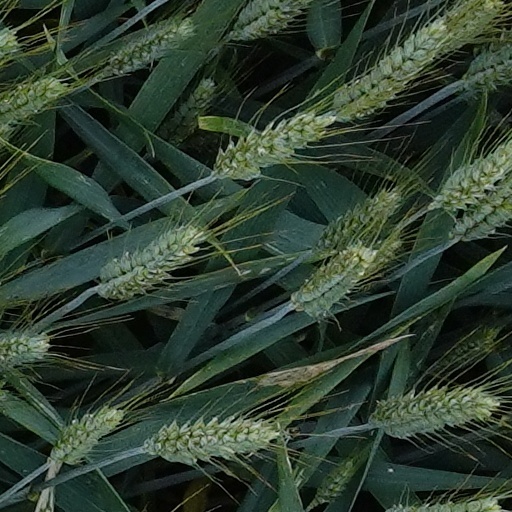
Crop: wheat